Philip Babington (died 1690)

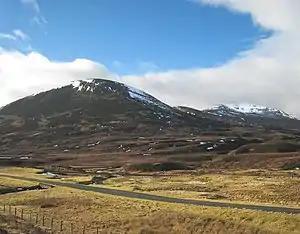
Dalnaspidal, location of Babington's first battle in 1654

Katherine's father Sir Arthur escaped execution by the new regime but was held in the Tower of London, where he died in January 1661. Shortly after his marriage, Babington moved to Harnham Hall, near Bolam, Northumberland; he and his wife were both Puritans and in 1666, Katherine was excommunicated by the Church of England for pulling the Bolam parish priest from his pulpit in protest at his sermons. As a result, she was denied churchyard burial when she died in September 1670 and Babington instead built her a tomb in the grounds of Harnham Hall, which still exists.